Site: brandenburg
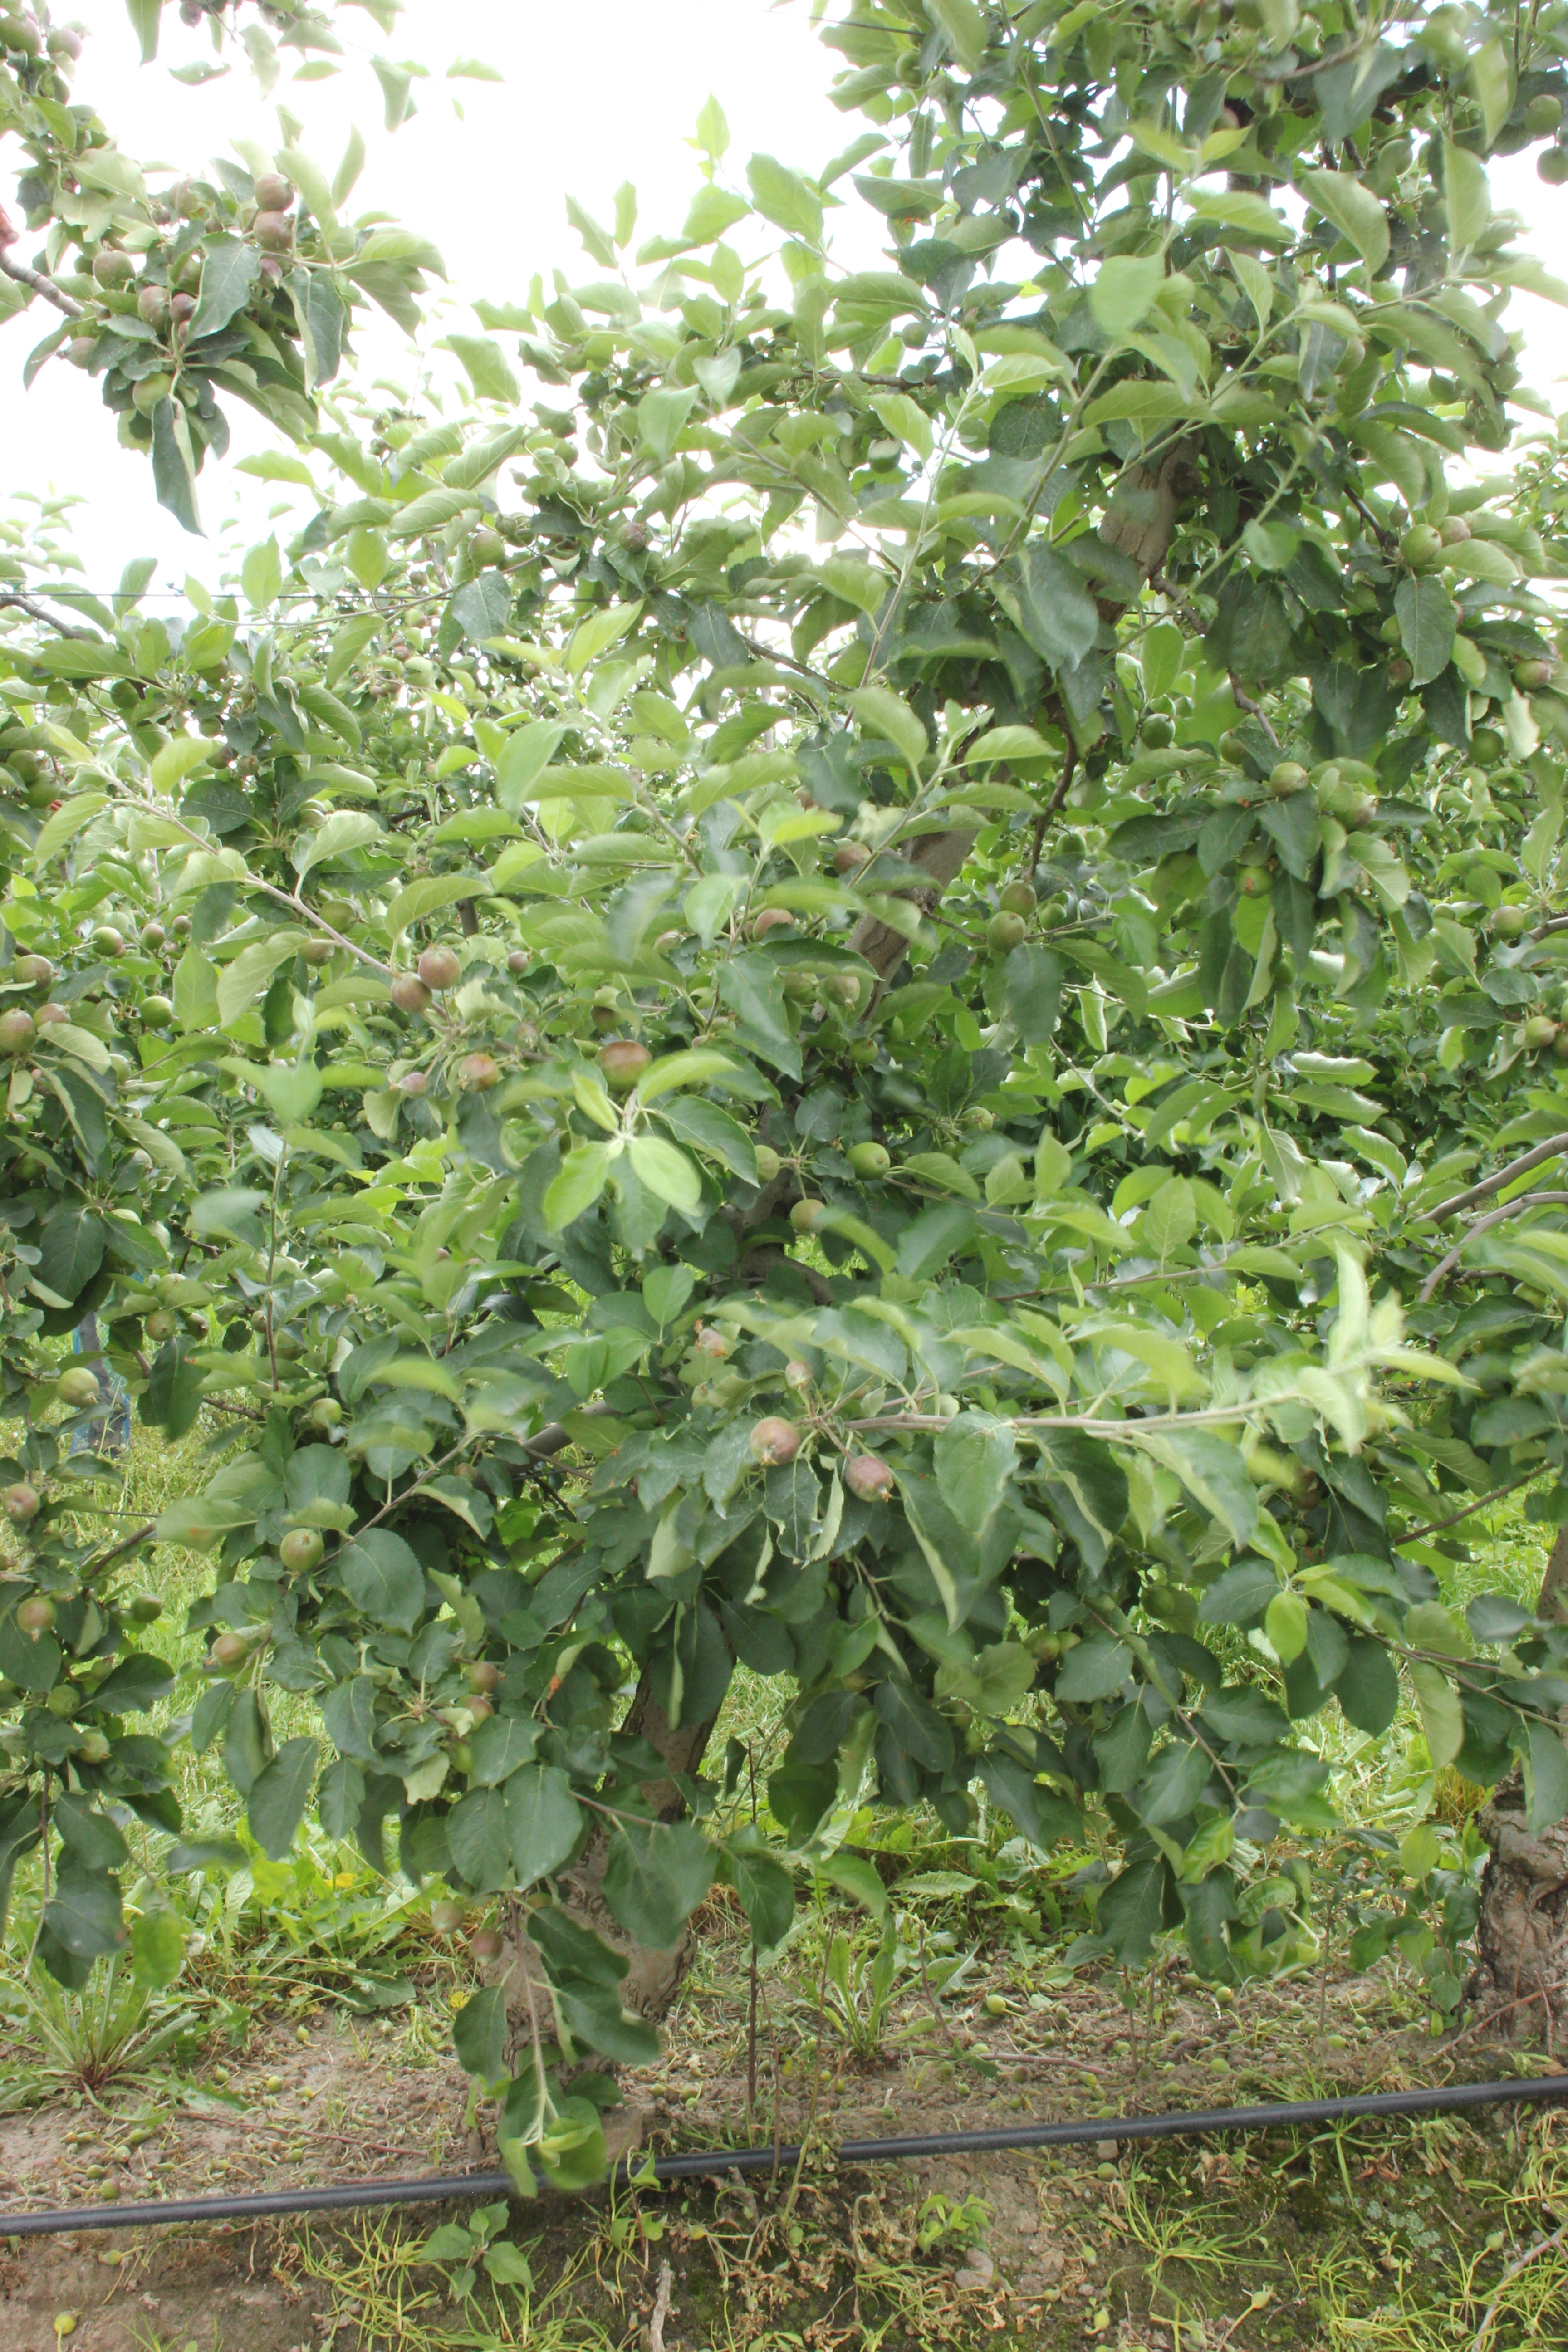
Growth stage (BBCH 73): Development of fruit